Cunigunde of Luxembourg

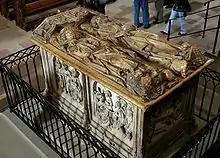
Emperor Henry II and Empress Cunigunde's tomb by Tilman Riemenschneider.

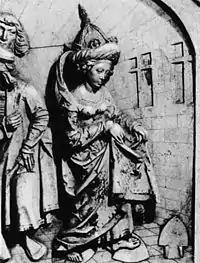
After being accused of adultery Cunigunde proved her innocence by walking over red-hot ploughshares.

Cunigunde was canonised by Pope Innocent III on 29 March 1200, 53 years after the canonization of her husband Henry II in July 1147. To prepare a case for canonization her biography was compiled. This and the Papal bull for her canonization relate several instances of miracles to have been worked by the Empress.